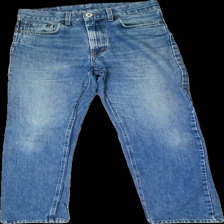
View: front
Type: Jeans
Category: Men
Brand: Mcgordon (Dressmann)
Colors: Blue
Material: 100% cott
Cut: Regular
Size: 38
Trend: Denim
Stains: Minor
Damage: stain
Damage location: top right
Price range: 50-100
Recommended usage: Reuse
Description: Blue jeans from McGordon, size 38. Okay condition.